Grace Pegram Truss Railroad Bridge

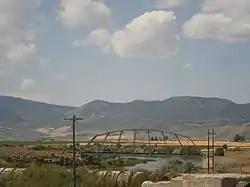
View from Idaho State Highway 34 on the east

Grace Pegram Truss Railroad Bridge is a Pegram through truss bridge over the Bear River near Grace, Idaho. It was originally built in 1894 and was moved to its current location by the Union Pacific in 1913.